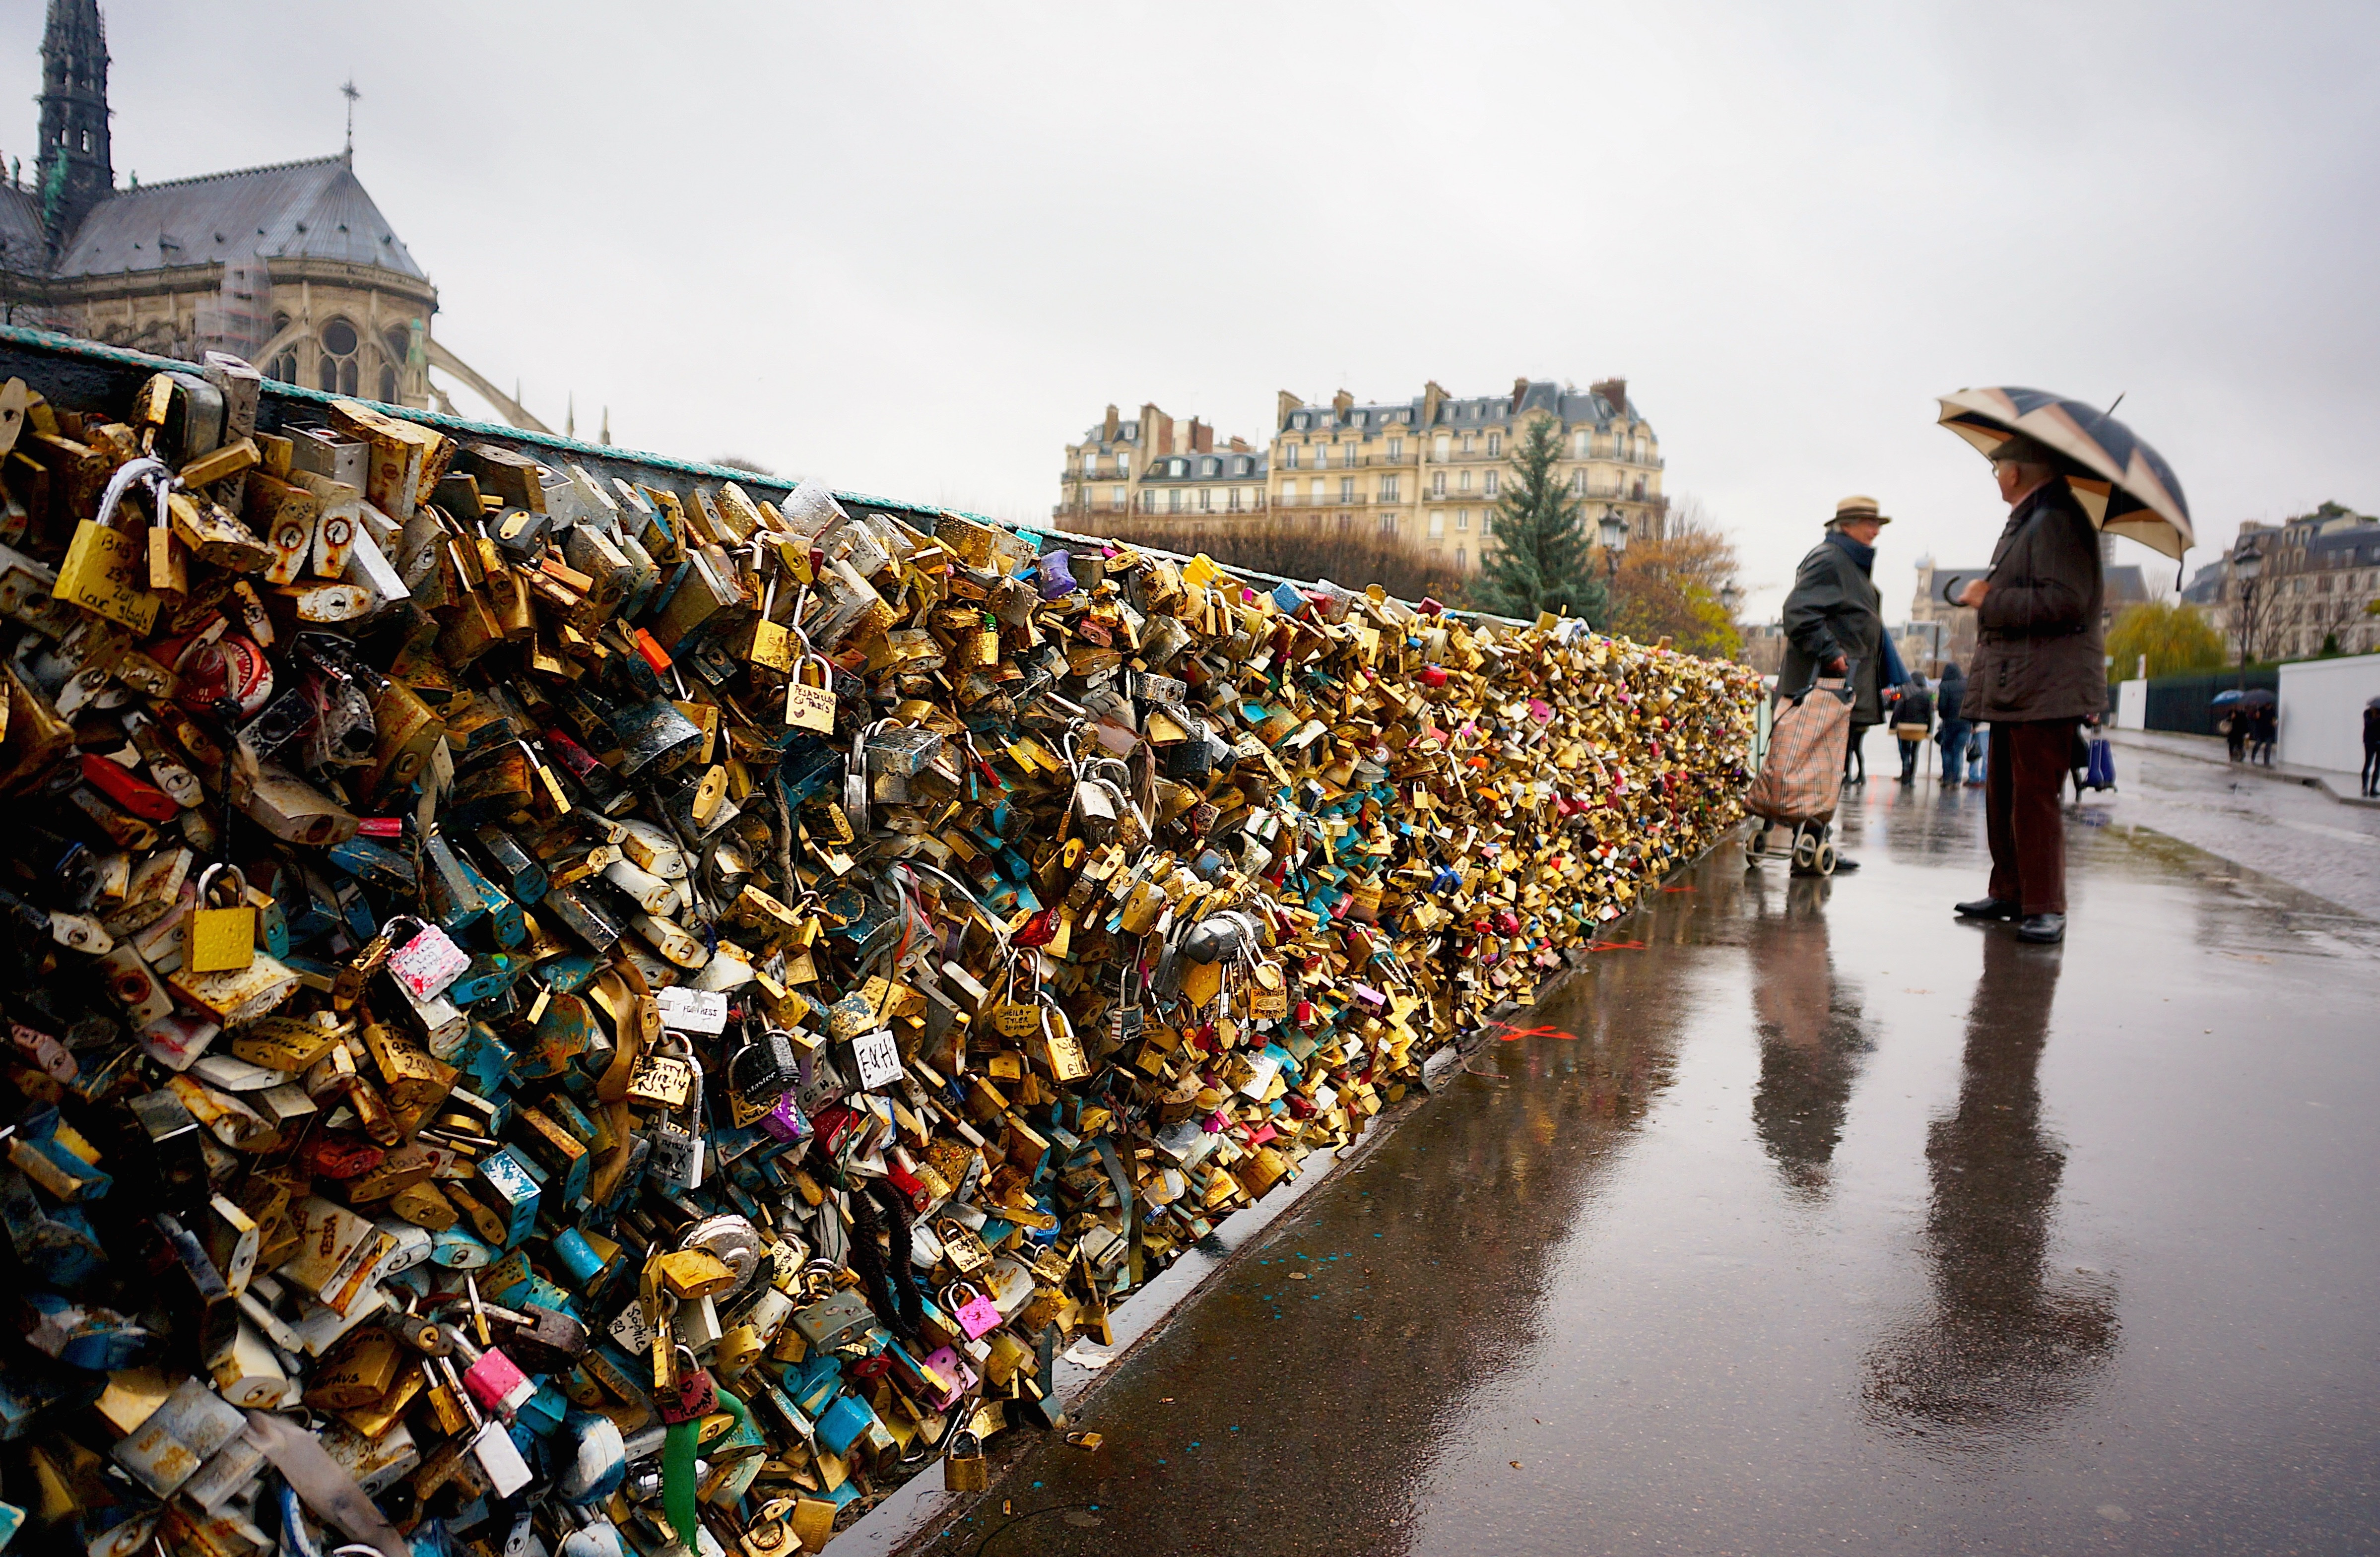
people, crowd